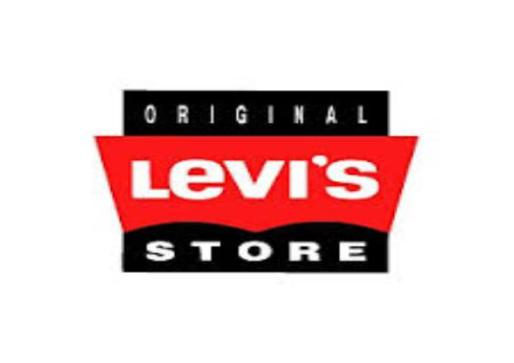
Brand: levis
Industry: Clothes